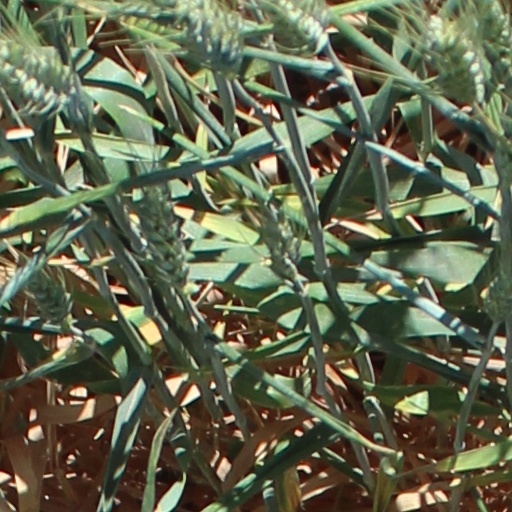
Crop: wheat